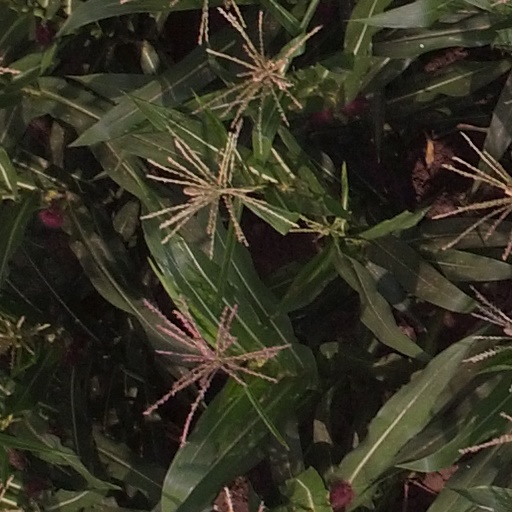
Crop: maize; corn